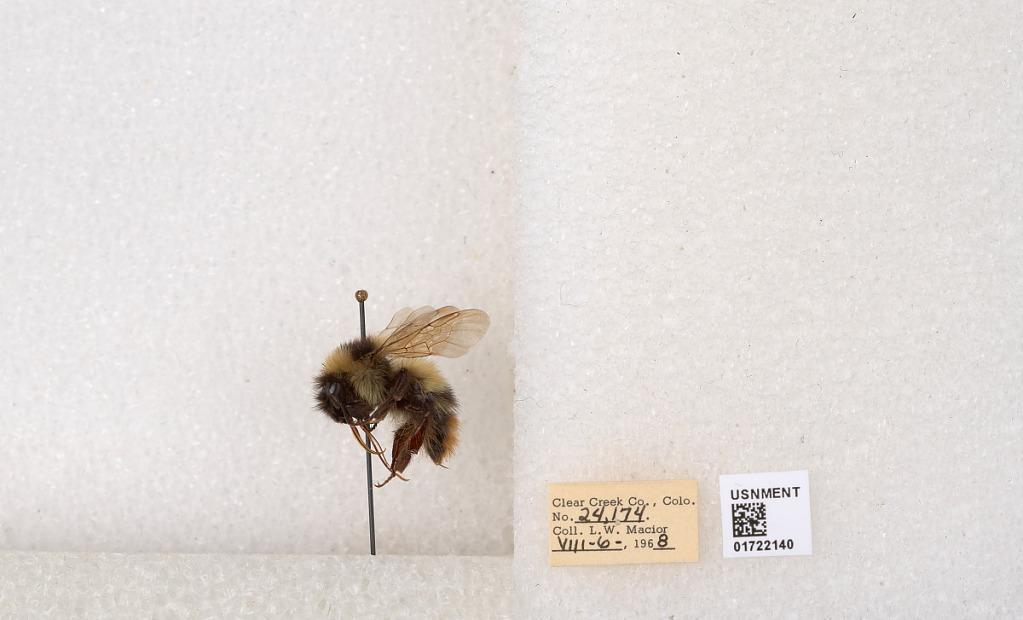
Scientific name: Bombus kirbyellus
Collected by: L. Macior
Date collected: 1968-8-6
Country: United States
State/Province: Colorado
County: Clear Creek
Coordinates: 39.6891, -105.644